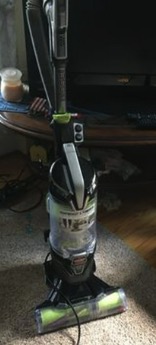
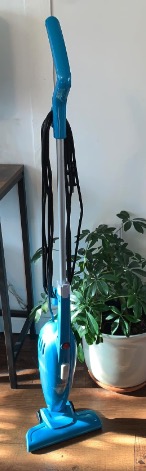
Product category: items_vacuum
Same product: no